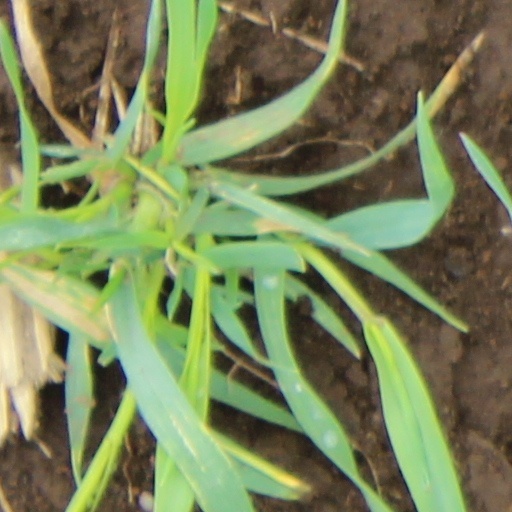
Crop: wheat